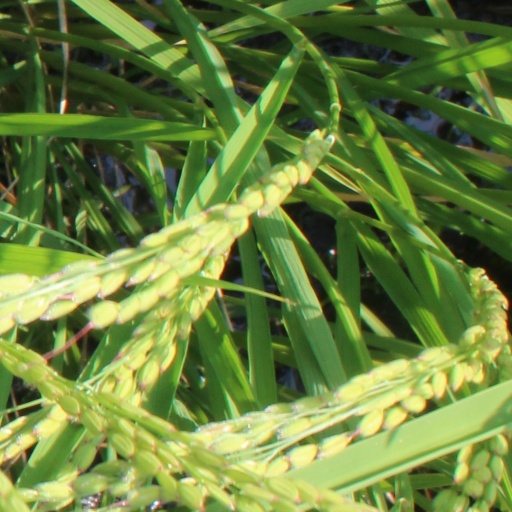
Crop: rice